Steyning railway station

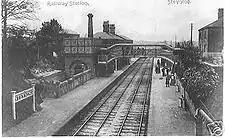
Steyning Railway Station, c. 1880

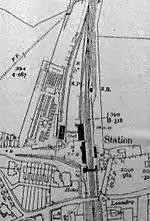
Steyning Station layout c. 1880

The arrival of the station accelerated residential development in the area and some houses were constructed by the railway contractor to the west of the station. Workshops constructed by the contractor survived as industrial units until their demolition after 1953. In addition to passengers, the station's main traffic was animals, notably horses, for the Wednesday cattle market in "Market Field".